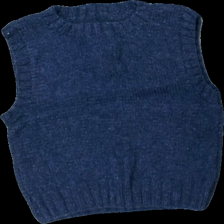
View: front
Type: Vest
Category: Ladies
Brand: Missing
Colors: Blue
Material: 100% wool
Cut: Regular
Season: All
Damage location: middle left
Damage 2 location: middle right
Price range: 50-100
Recommended usage: Reuse
Description: blå stickad väst